Luke Herrmann

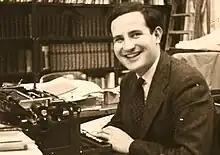
Luke Herrmann

Luke John Herrmann (born Lutz Johann Wolfgang Maximilian Hermann; 9 March 1932 – 9 September 2016) was a British art historian who was an expert on the art of J. M. W. Turner.